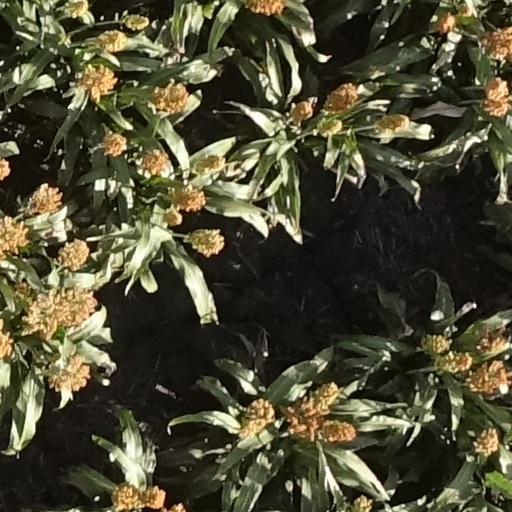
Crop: sorghum